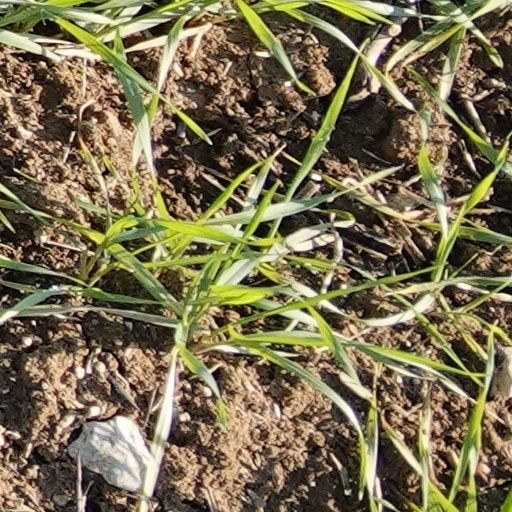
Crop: wheat